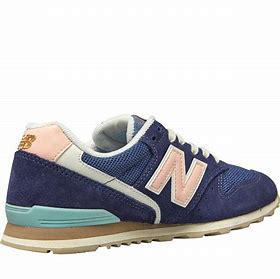
Brand: New
Model: Balance New Balance 996